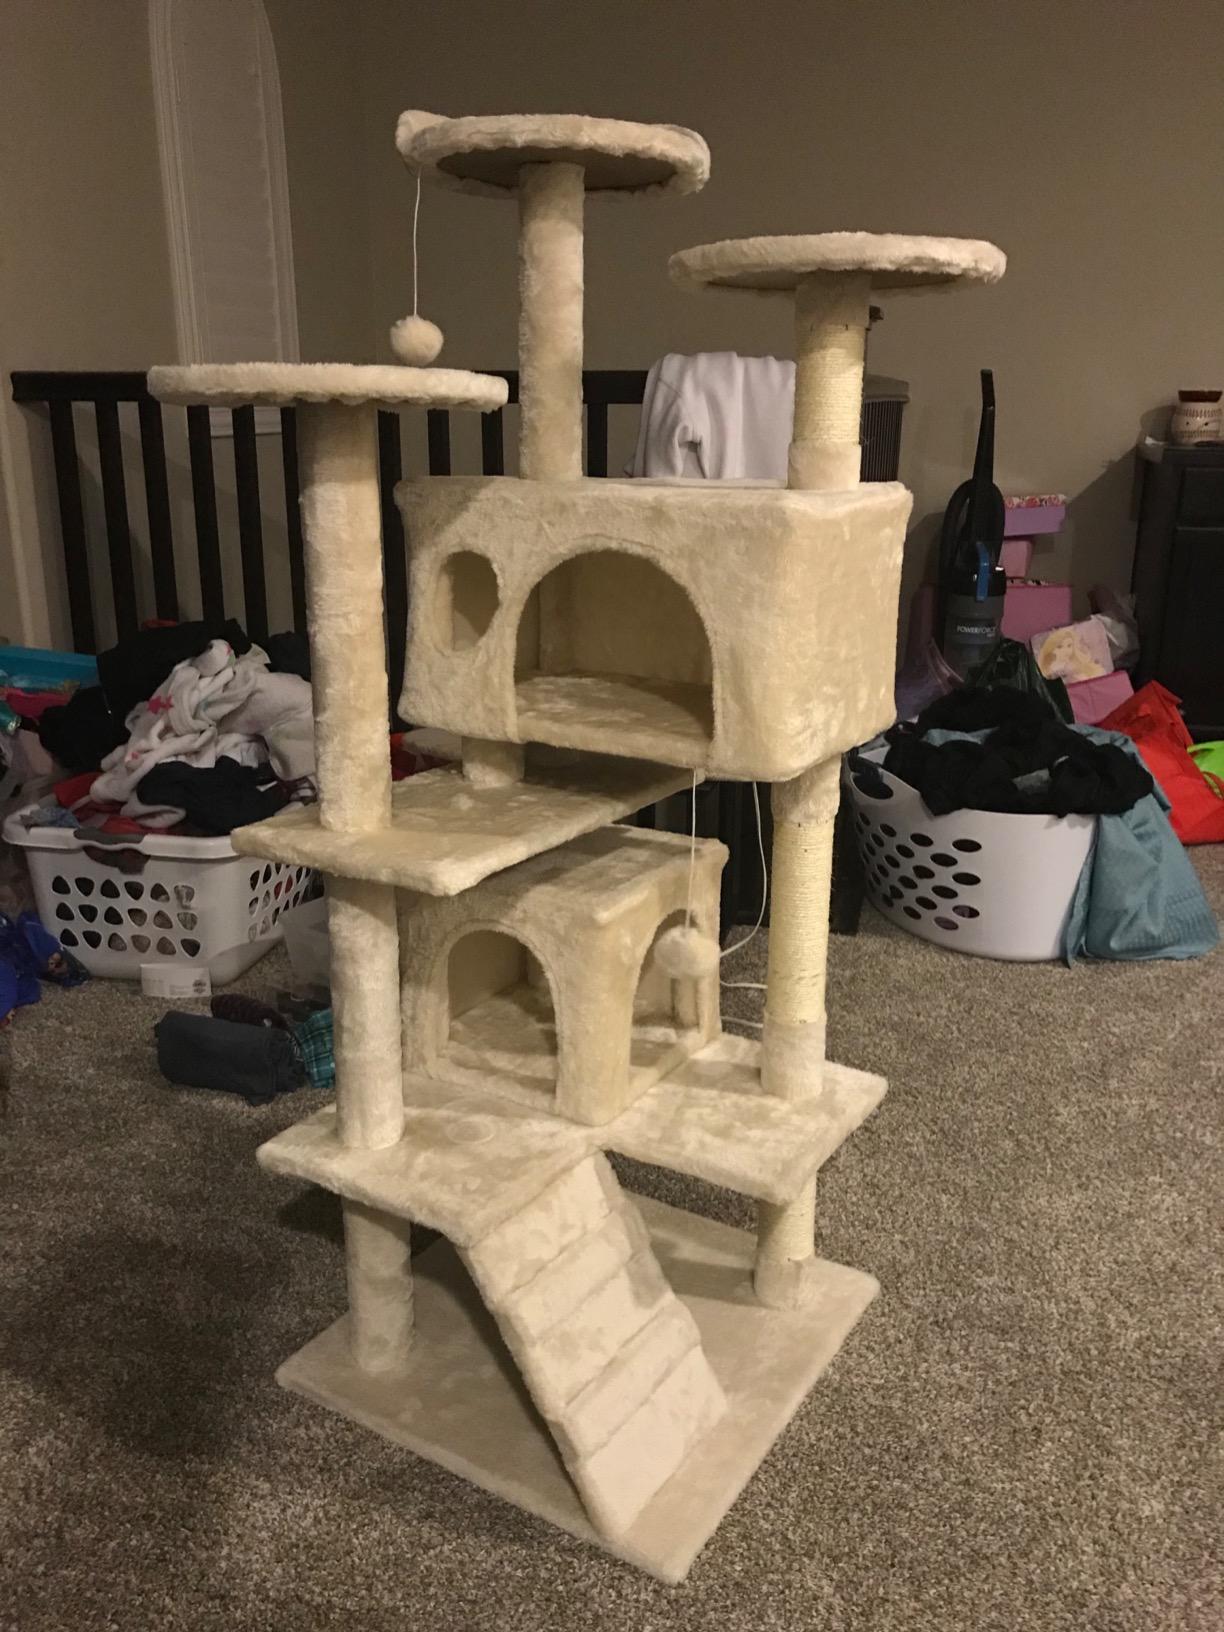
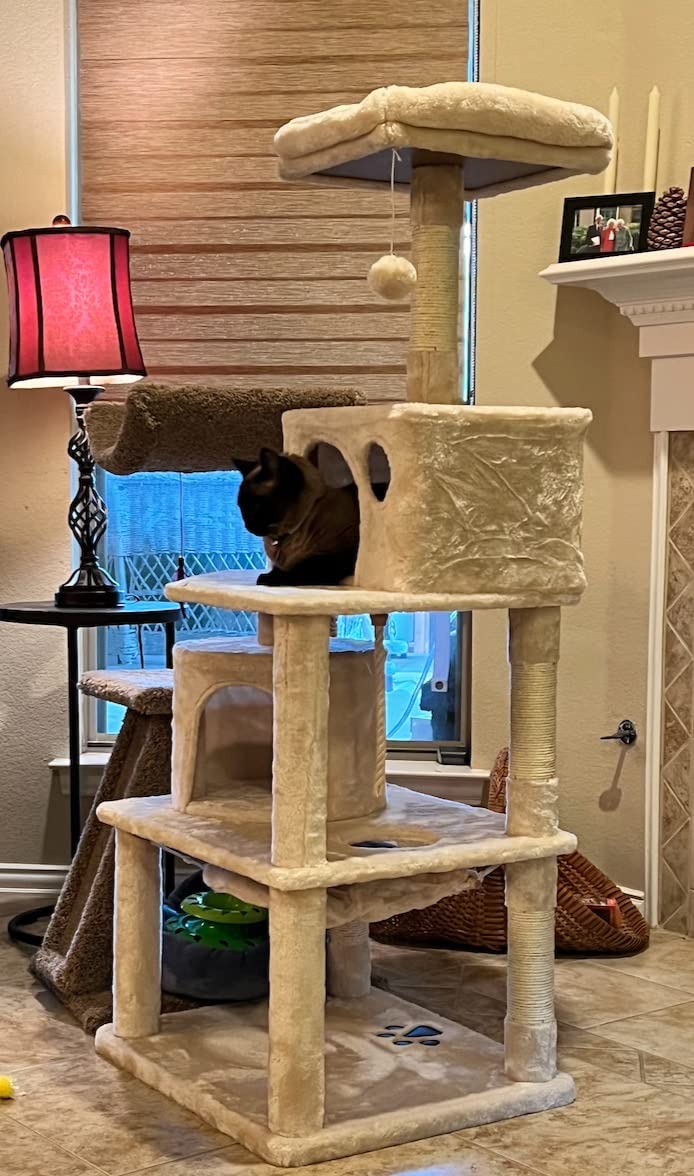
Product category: items_cat tree
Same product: no